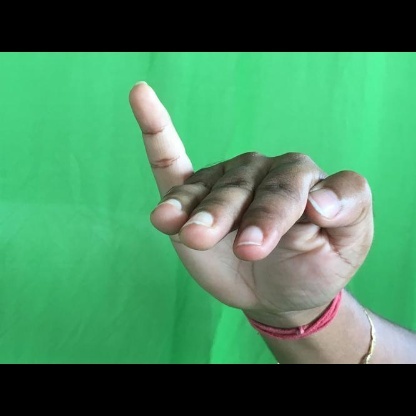
Mudra: Hamsapaksha